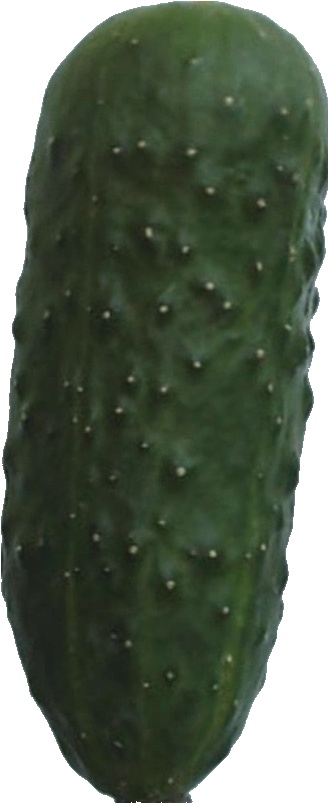
Label: cucumber_1